Classical music of Birmingham

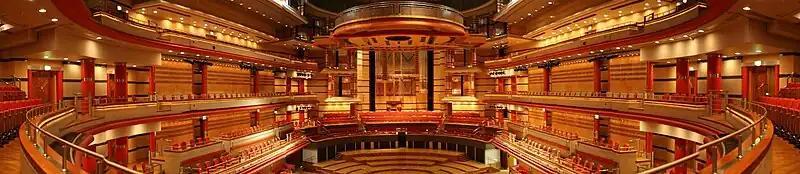
Symphony Hall

Away from the festivals the standard of musical performance in Birmingham increased rapidly in the decades following 1760, particularly among the town's own musicians, further reducing the dependence of Birmingham upon older musical centres. By 1769 Birmingham was developing its own orchestral resources, with concerts of "vocal and instrumental music" being advertised with "the instrumental by the best performers of the town". After 1772 the Royal Hotel in Temple Row formed the town's main venue for concerts and polite social gatherings, hosting dancing assemblies and subscription concerts by the Birmingham Dilettanti Musical Society under Jeremiah Clarke. These combined after 1788 to provide a year-round programme featuring six grand concerts and balls during the winter months, interspersed with dancing assemblies and complemented by a second series of monthly concerts during the summer. Regular operas were performed at the King Street Theatre and from 1778 at the New Street Theatre. Highly technical advertisements for concerts in the "Birmingham Gazette" from the 1790s suggest that by then the Birmingham audience was well informed and maintained a high level of musically literacy. Notable late 18th century Birmingham composers included John Alcock, who wrote numerous religious compositions while organist at Sutton Coldfield, and Joseph Harris, who was born in Birmingham and returned as organist of St Martin in the Bull Ring, and is thought to be the composer of the one act pastoral "Menalcas", in addition to two books of songs and six keyboard quartets that are notable for giving melodic parts to the strings, and for having slow movements of an unusually ornamental style.